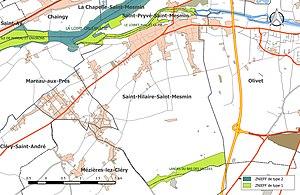
Carte des Zones naturelles d'intérêt écologique faunistique et Floristique (ZNIEFF) de la commune de fr:Saint-Hilaire-Saint-Mesmin.
Saint-Hilaire-Saint-Mesmin est une commune française, située dans le département du Loiret en région Centre-Val de Loire.